Western Kentucky Parkway

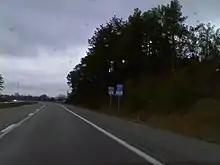
Parkway co-signed with I-69 near Dawson Springs, before section was signed only as I-69

The original segment of the parkway was envisioned as a toll road extending from Elizabethtown to Princeton. The bonds were issued in 1961 and construction wrapped up on the original in December 1963 at a cost of $108,548,062. The name of the roadway was chosen by means of a contest sponsored by the Kentucky Turnpike Authority, which originally issued the bonds for the parkway's construction. In 1968, construction wrapped up on a extension of the Western Kentucky Parkway from Princeton to Interstate 24 in Eddyville at a cost of $5,554,468. The extension was originally proposed to be but only were constructed, possibly due to a design realignment of Interstate 24 near Eddyville.